Joseph Keeler

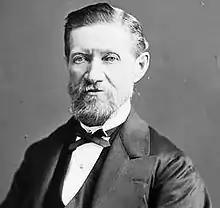

Joseph Keeler (May 24, 1824 – January 21, 1881) was an Ontario businessman and political figure. He represented Northumberland East in the House of Commons of Canada as a Liberal-Conservative member from 1867 to 1874 and from 1879 to 1881.